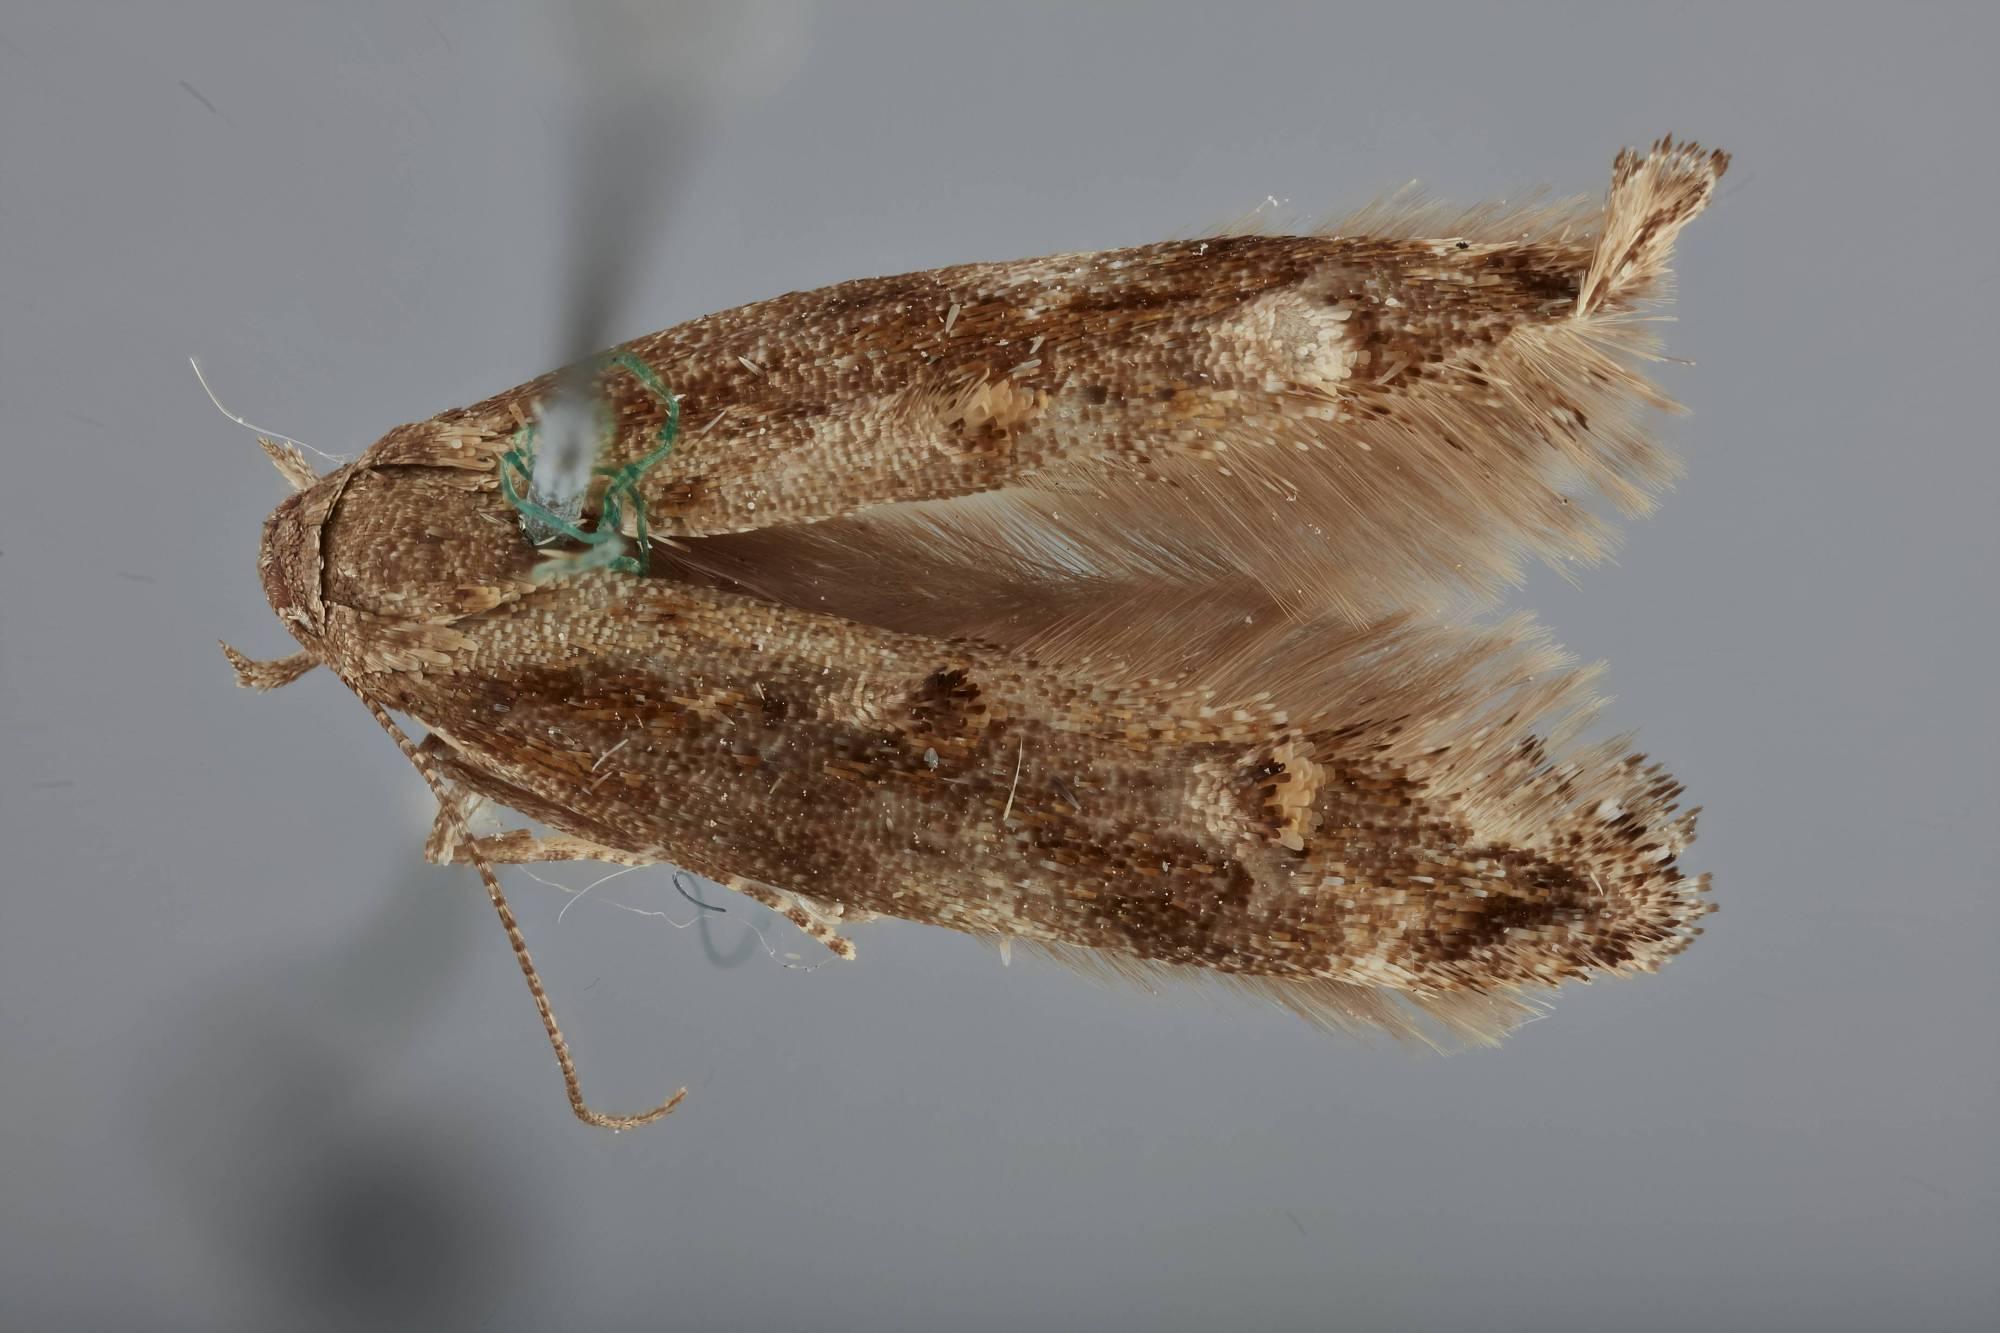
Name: Leucophryne tricristatella
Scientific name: Leucophryne tricristatella Chambers, 1875
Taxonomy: Animalia, Arthropoda, Insecta, Lepidoptera, Glossata, Momphidae, Momphinae
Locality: [Not Stated], Canada
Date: [Not Stated]